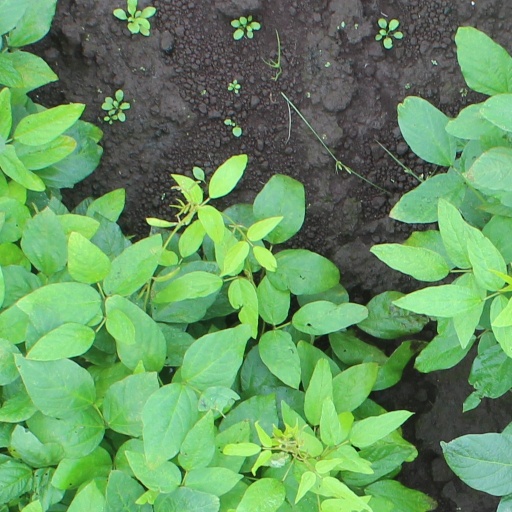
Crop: soybean